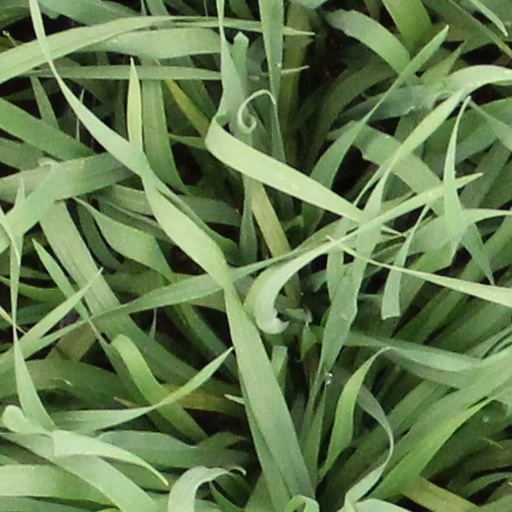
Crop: wheat